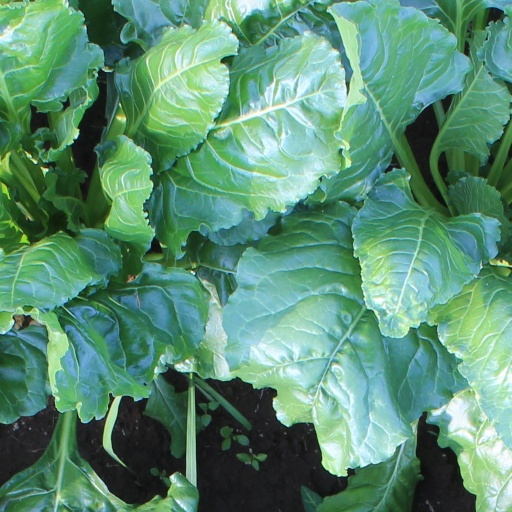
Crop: sugar beet